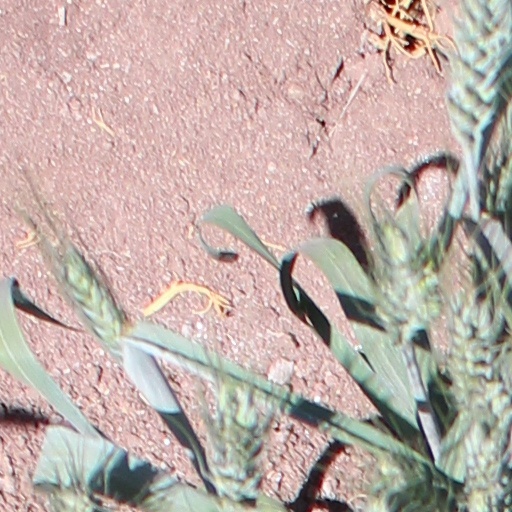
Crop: wheat